SS. Michael and Gabriel Cathedral, Satu Mare

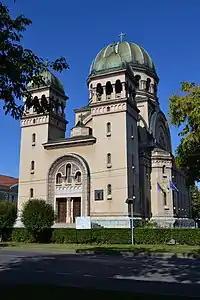
The cathedral in 2014

The SS. Michael and Gabriel Cathedral is a Greek-Catholic (from 1948 to 2006 Romanian Orthodox) religious building in Satu Mare, Romania, built between 1932 and 1937 in place of an older church which had been opened in 1803. The newer edifice was commissioned to architects Victor Smigelschi and Gheorghe P. Liteanu, and its style relates to the Neo-Brâncovenesc architecture of the period, featuring a pendentive dome with towers on either side of the narthex and a monumental portal at the entrance (outlined by an archvault decorated in cable moulding and acanthus).